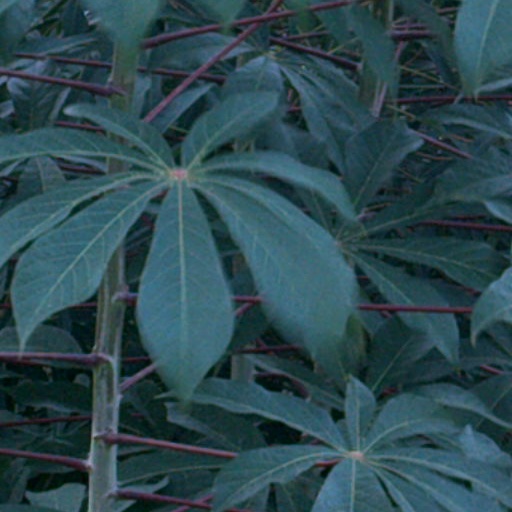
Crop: cassava